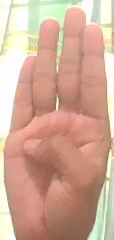
ASL sign: B